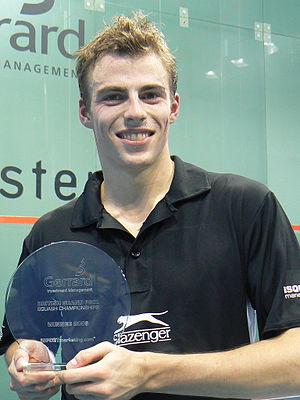
Nick Matthew, né le 25 juillet 1980 à Sheffield, est un joueur professionnel de squash représentant l'Angleterre. Il est triple champion du monde et nᵒ 1 mondial pendant 19 mois. Son heure de gloire est atteinte lors de sa victoire au British Open 2006 en s'imposant en finale contre le Français Thierry Lincou. Il annonce l'arrêt de sa carrière à la fin de la saison 2017-2018.